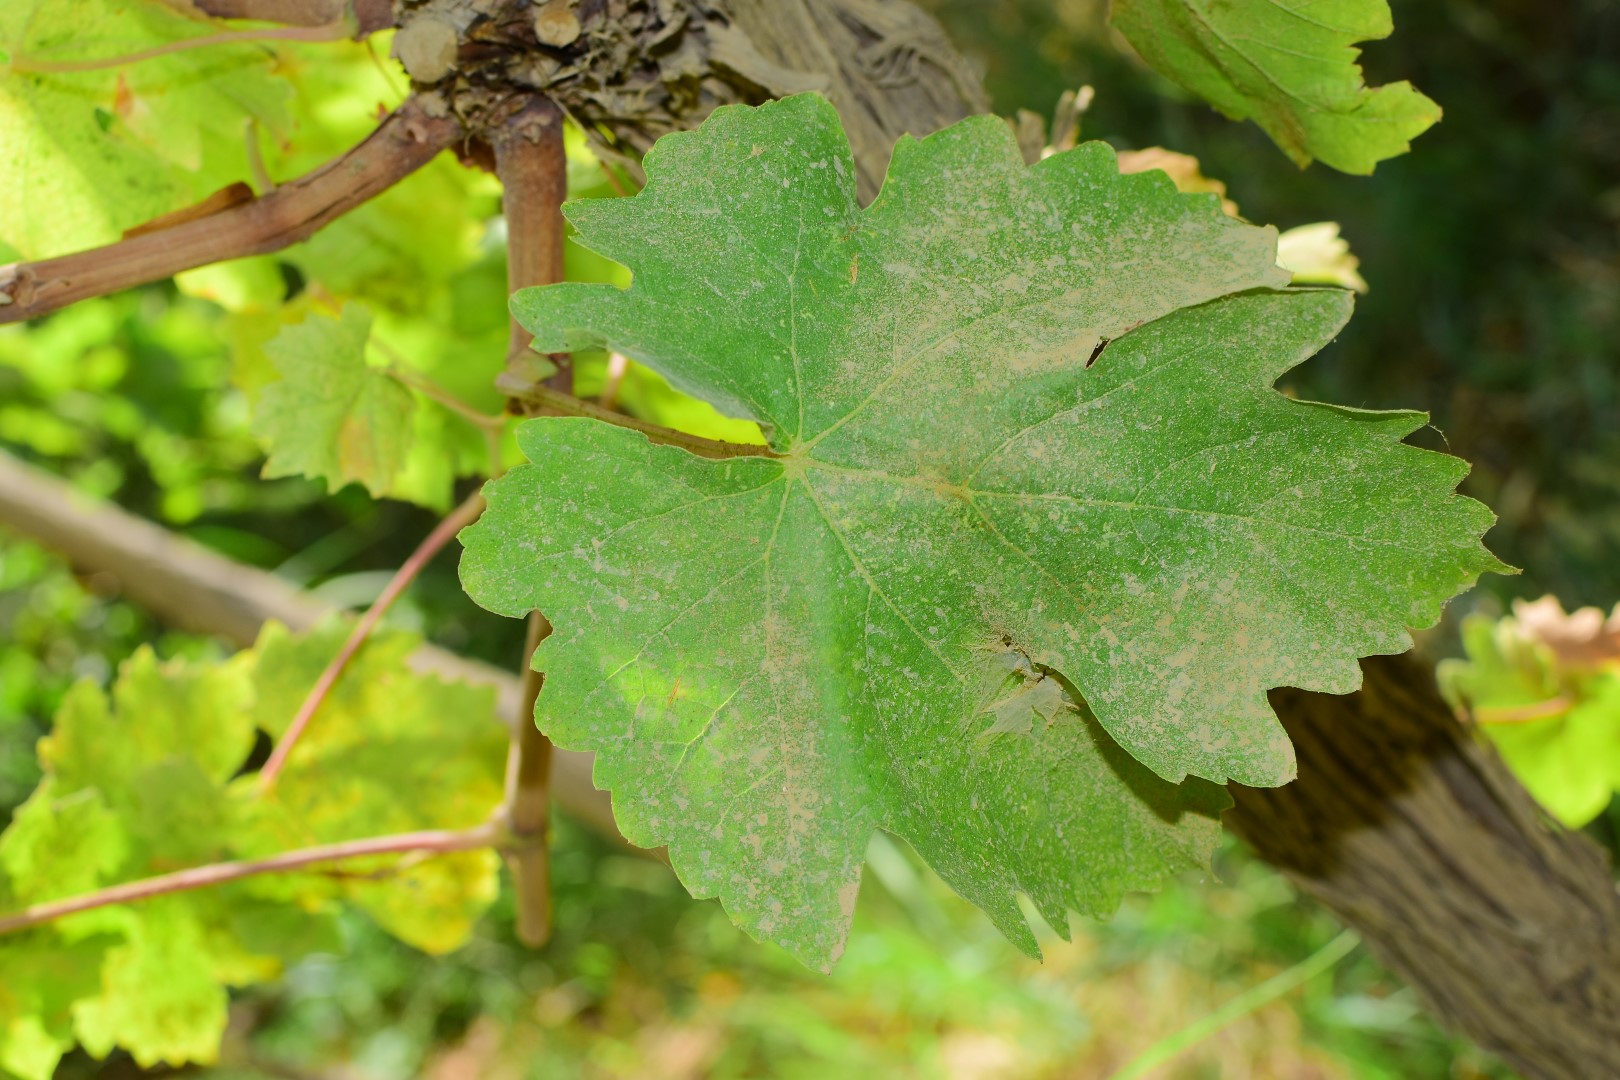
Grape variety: Thompson Seedless